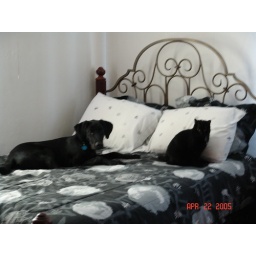
Angel and Boogie in black in white